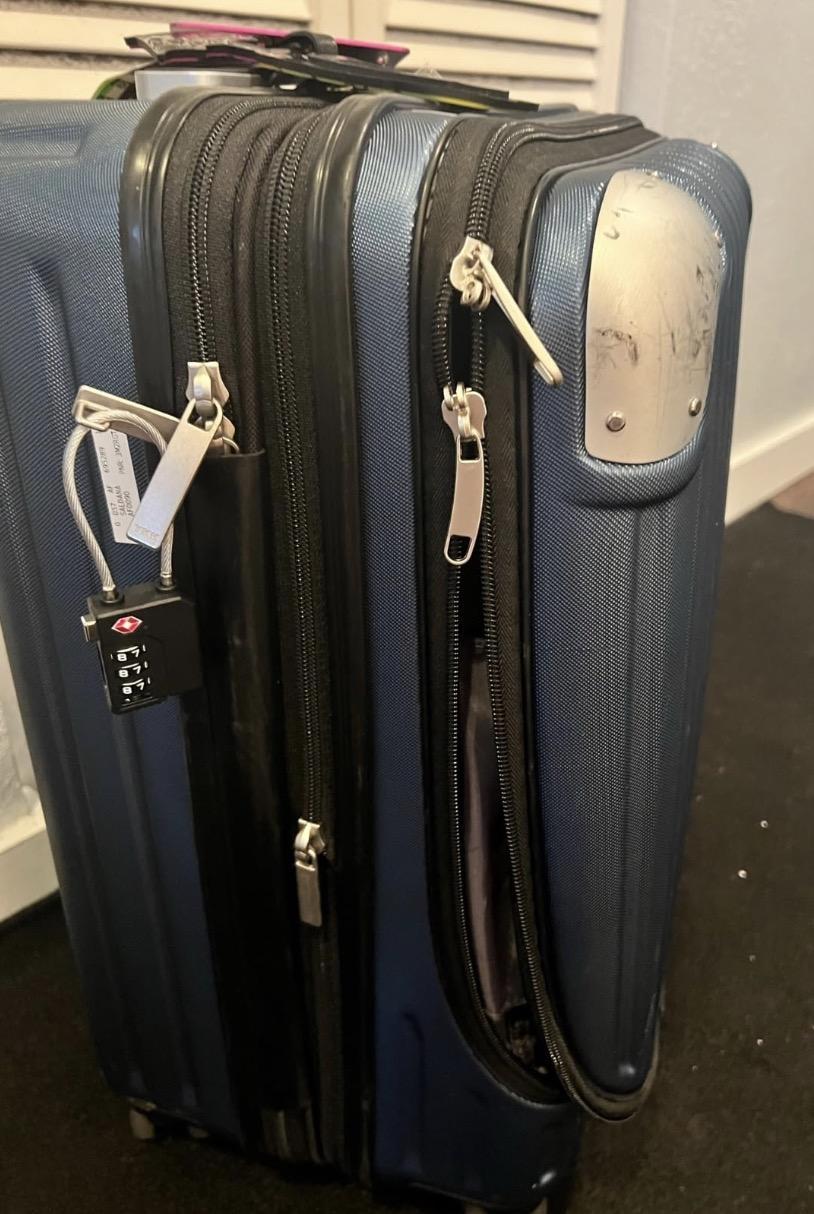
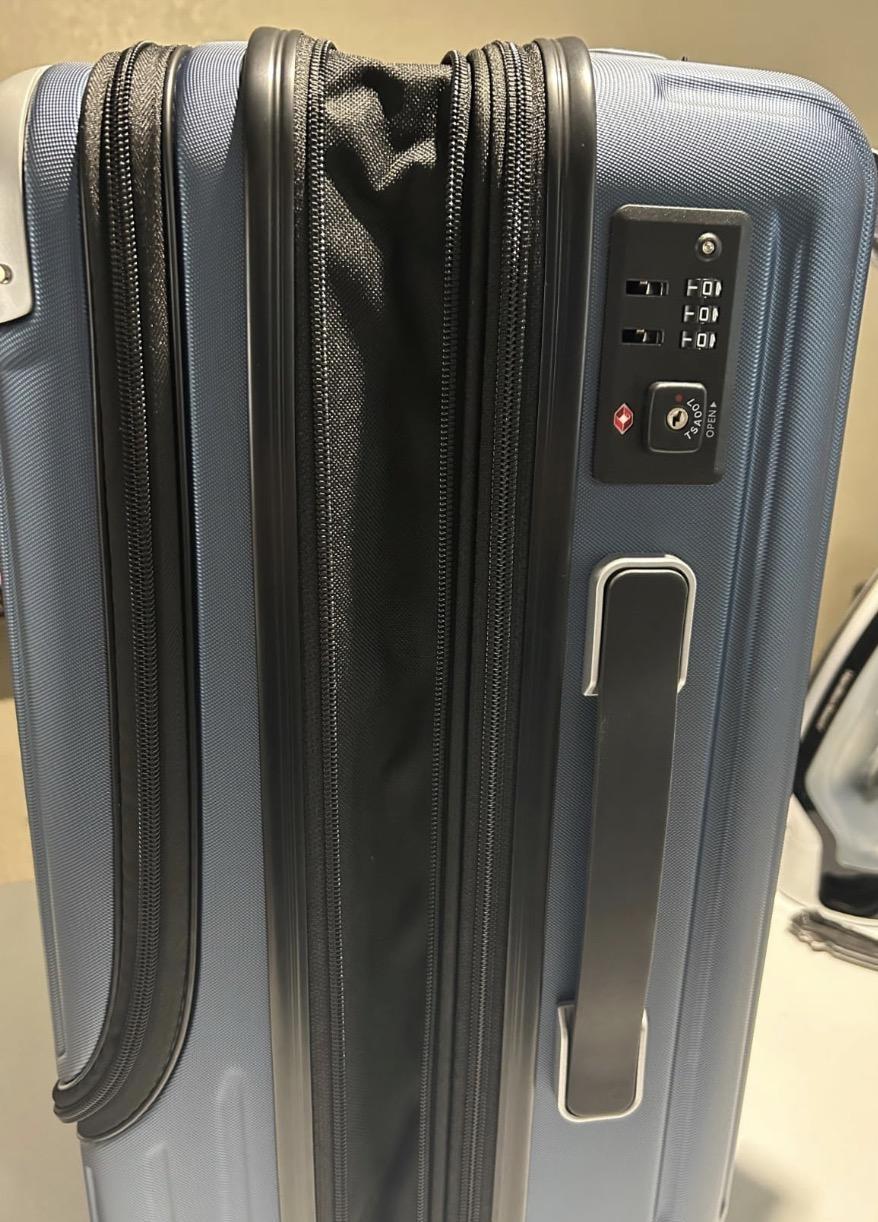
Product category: items_tea
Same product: yes